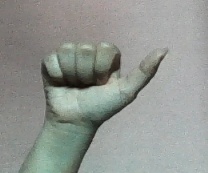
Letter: dhad